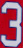
Number: 3